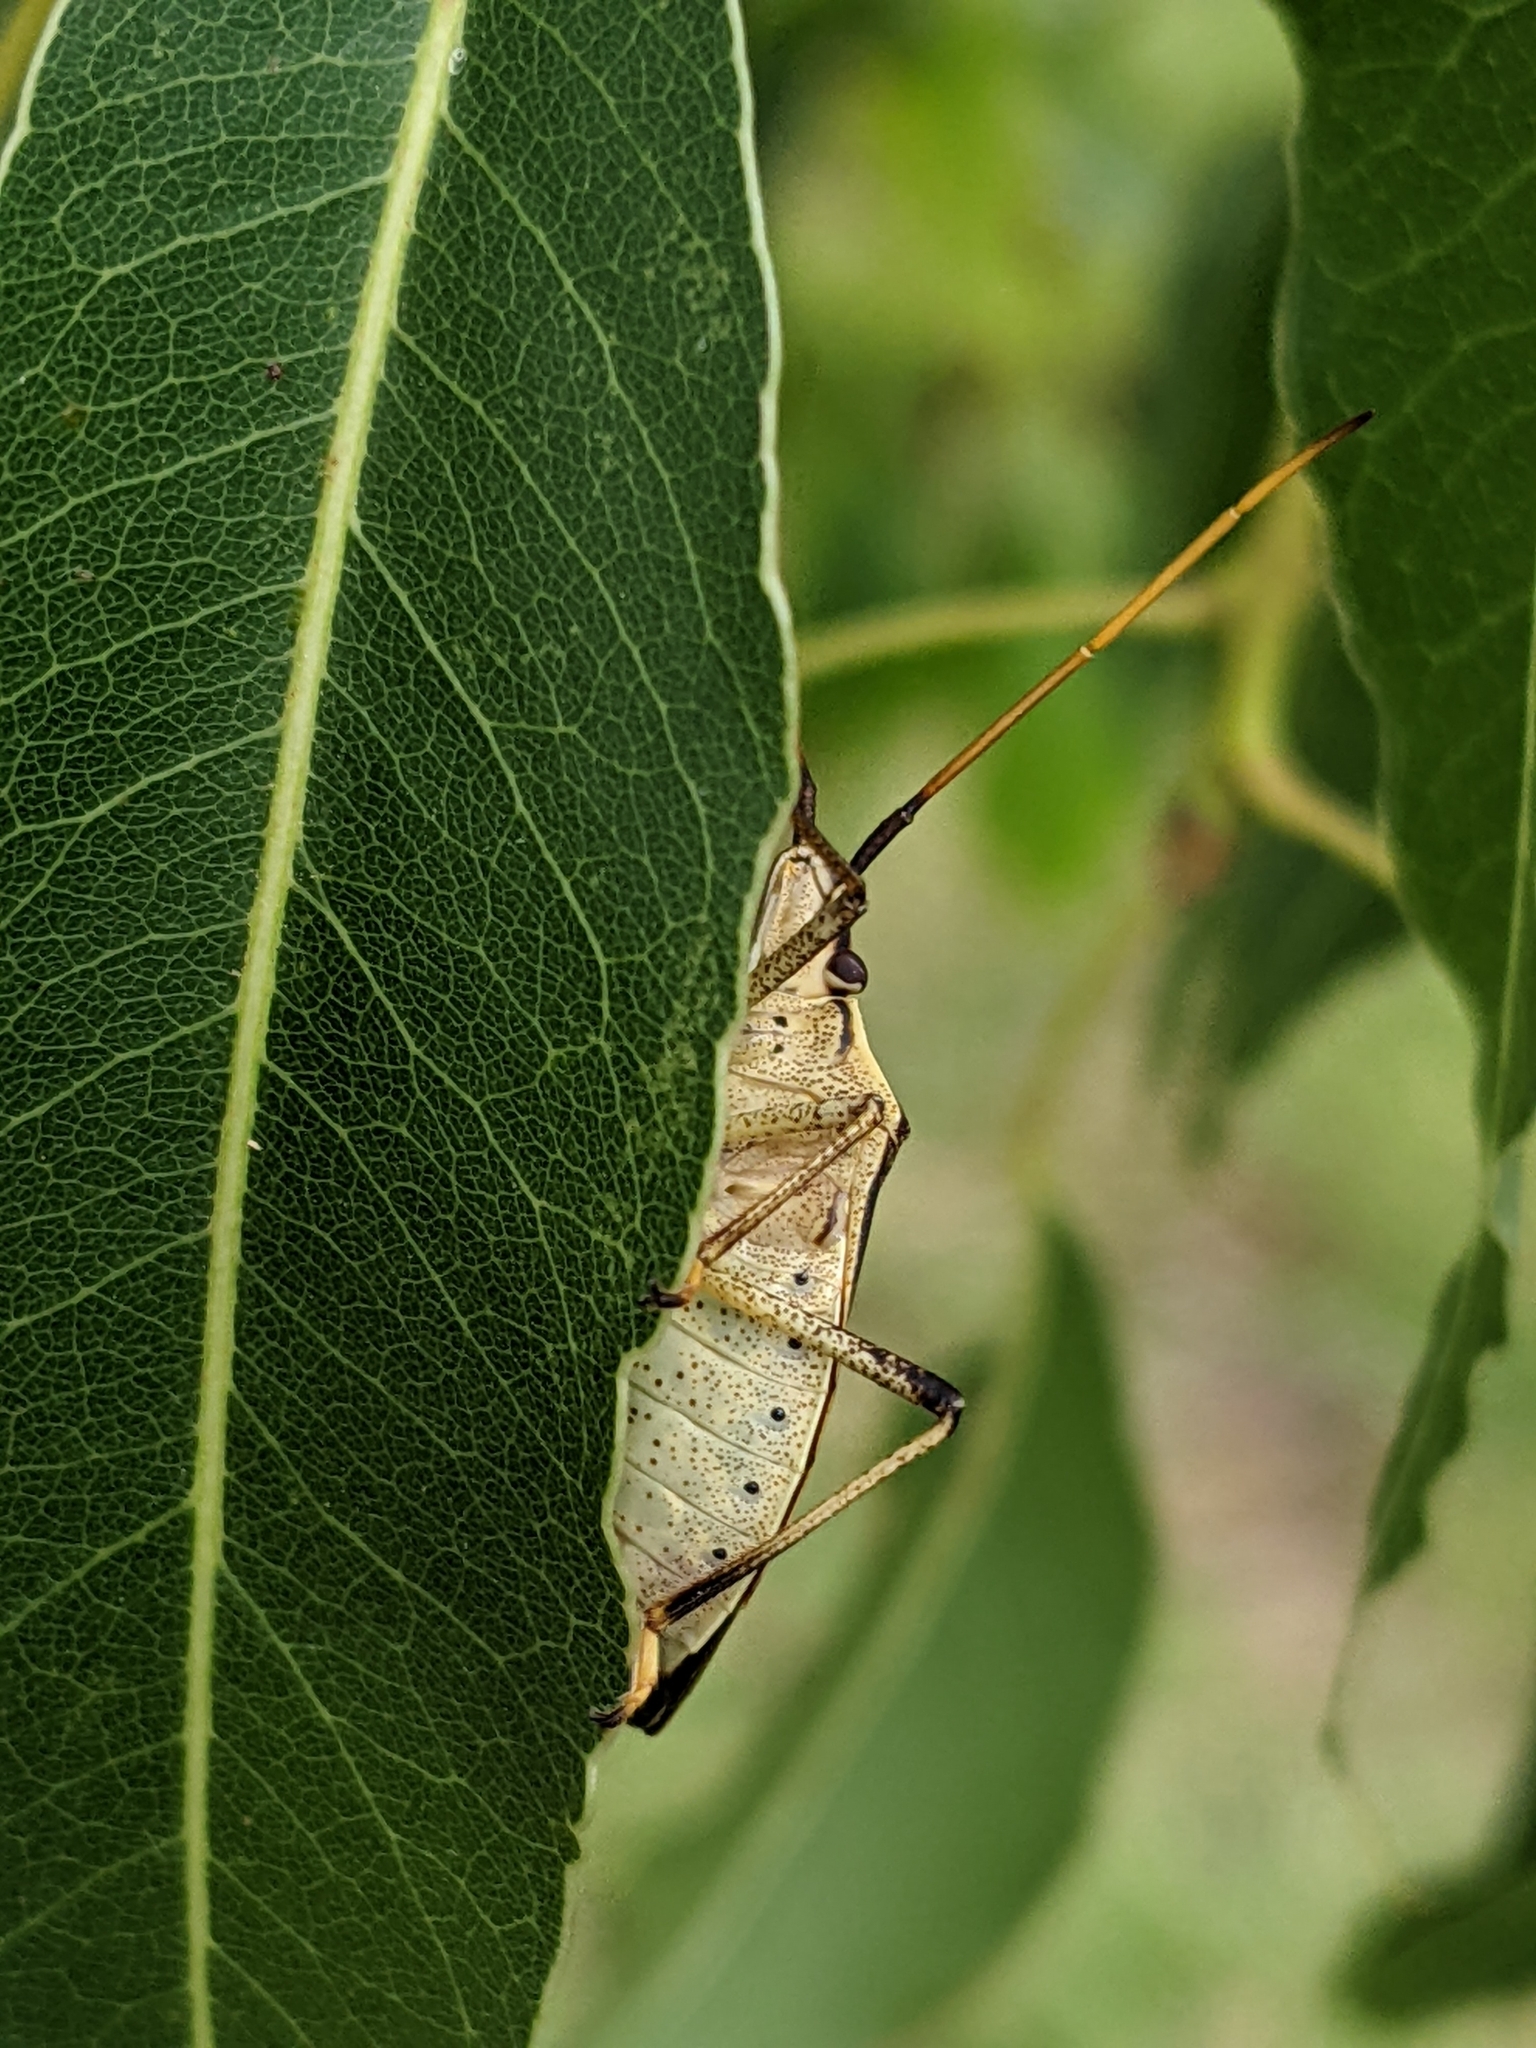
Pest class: stink_bug